Józef Oleszkiewicz

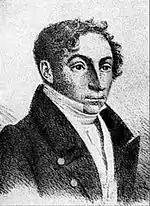
Oleszkiewicz as a young man (self-portrait?)

Józef Oleszkiewicz (c.1777, in Šiluva – 5 October 1830, in Saint Petersburg) was a Polish painter, known primarily for his portraits and his eccentric behavior.